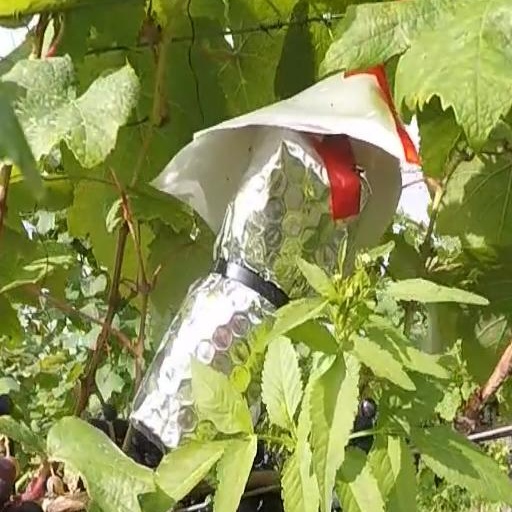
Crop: grape